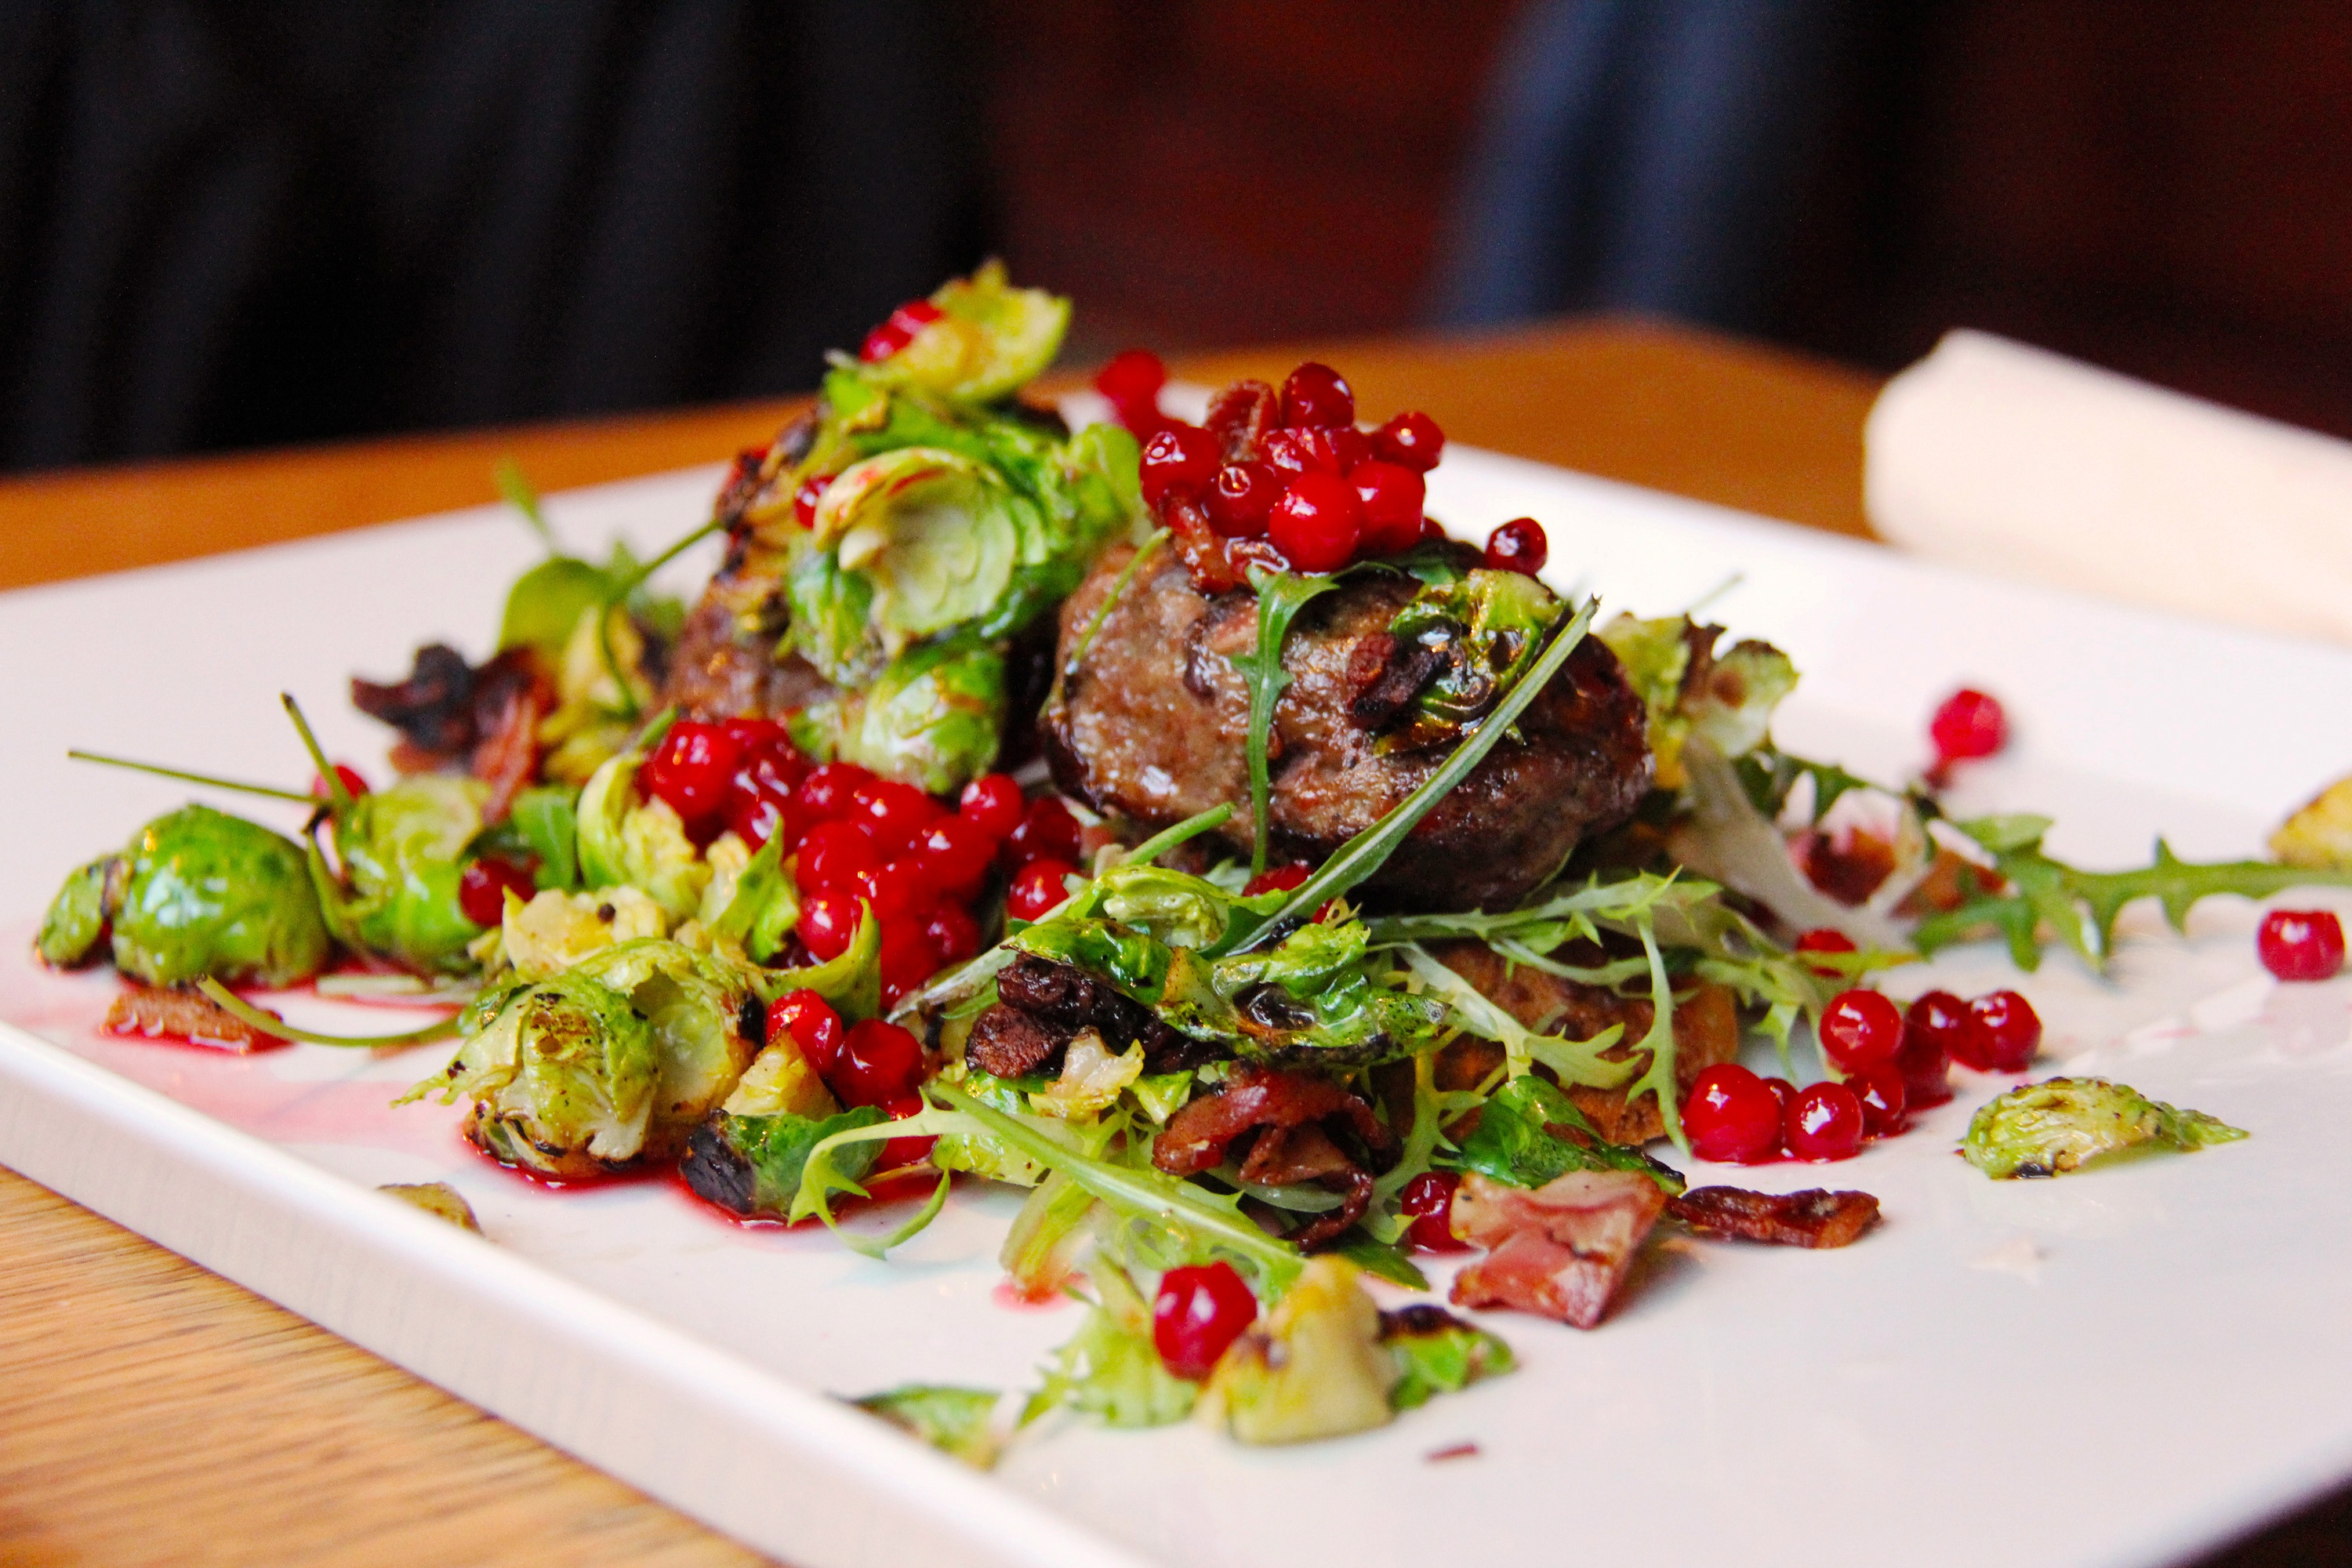
snow, winter, coffee, restaurant, travel, europe, dish, meal, food, salad, produce, vegetable, journey, cosy, arctic, meat, lunch, cuisine, delicious, cake, burger, comfy, tomato, berries, dinner, amazing, beautiful, unique, norway, visit, norwegian, scandinavia, yummy, tromso, hors d oeuvre, the arctic circle, unusual moose burger, aunega rden restaurant, kafe globus